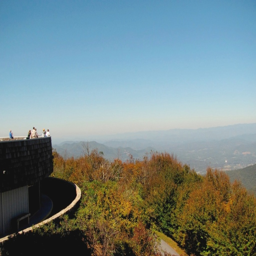
visitors look out onto the rolling mountains from atop viewing deck